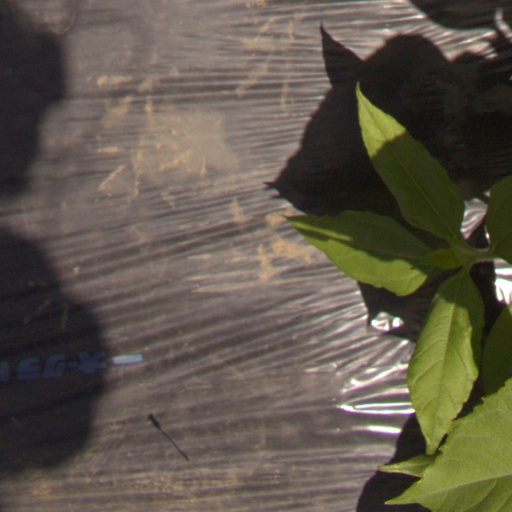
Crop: Jerusalem artichoke